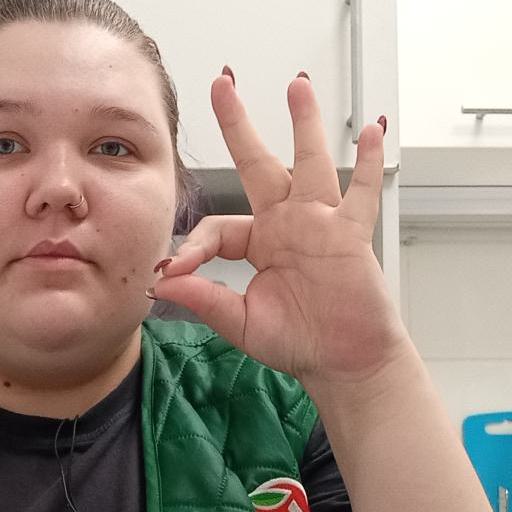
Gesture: ok